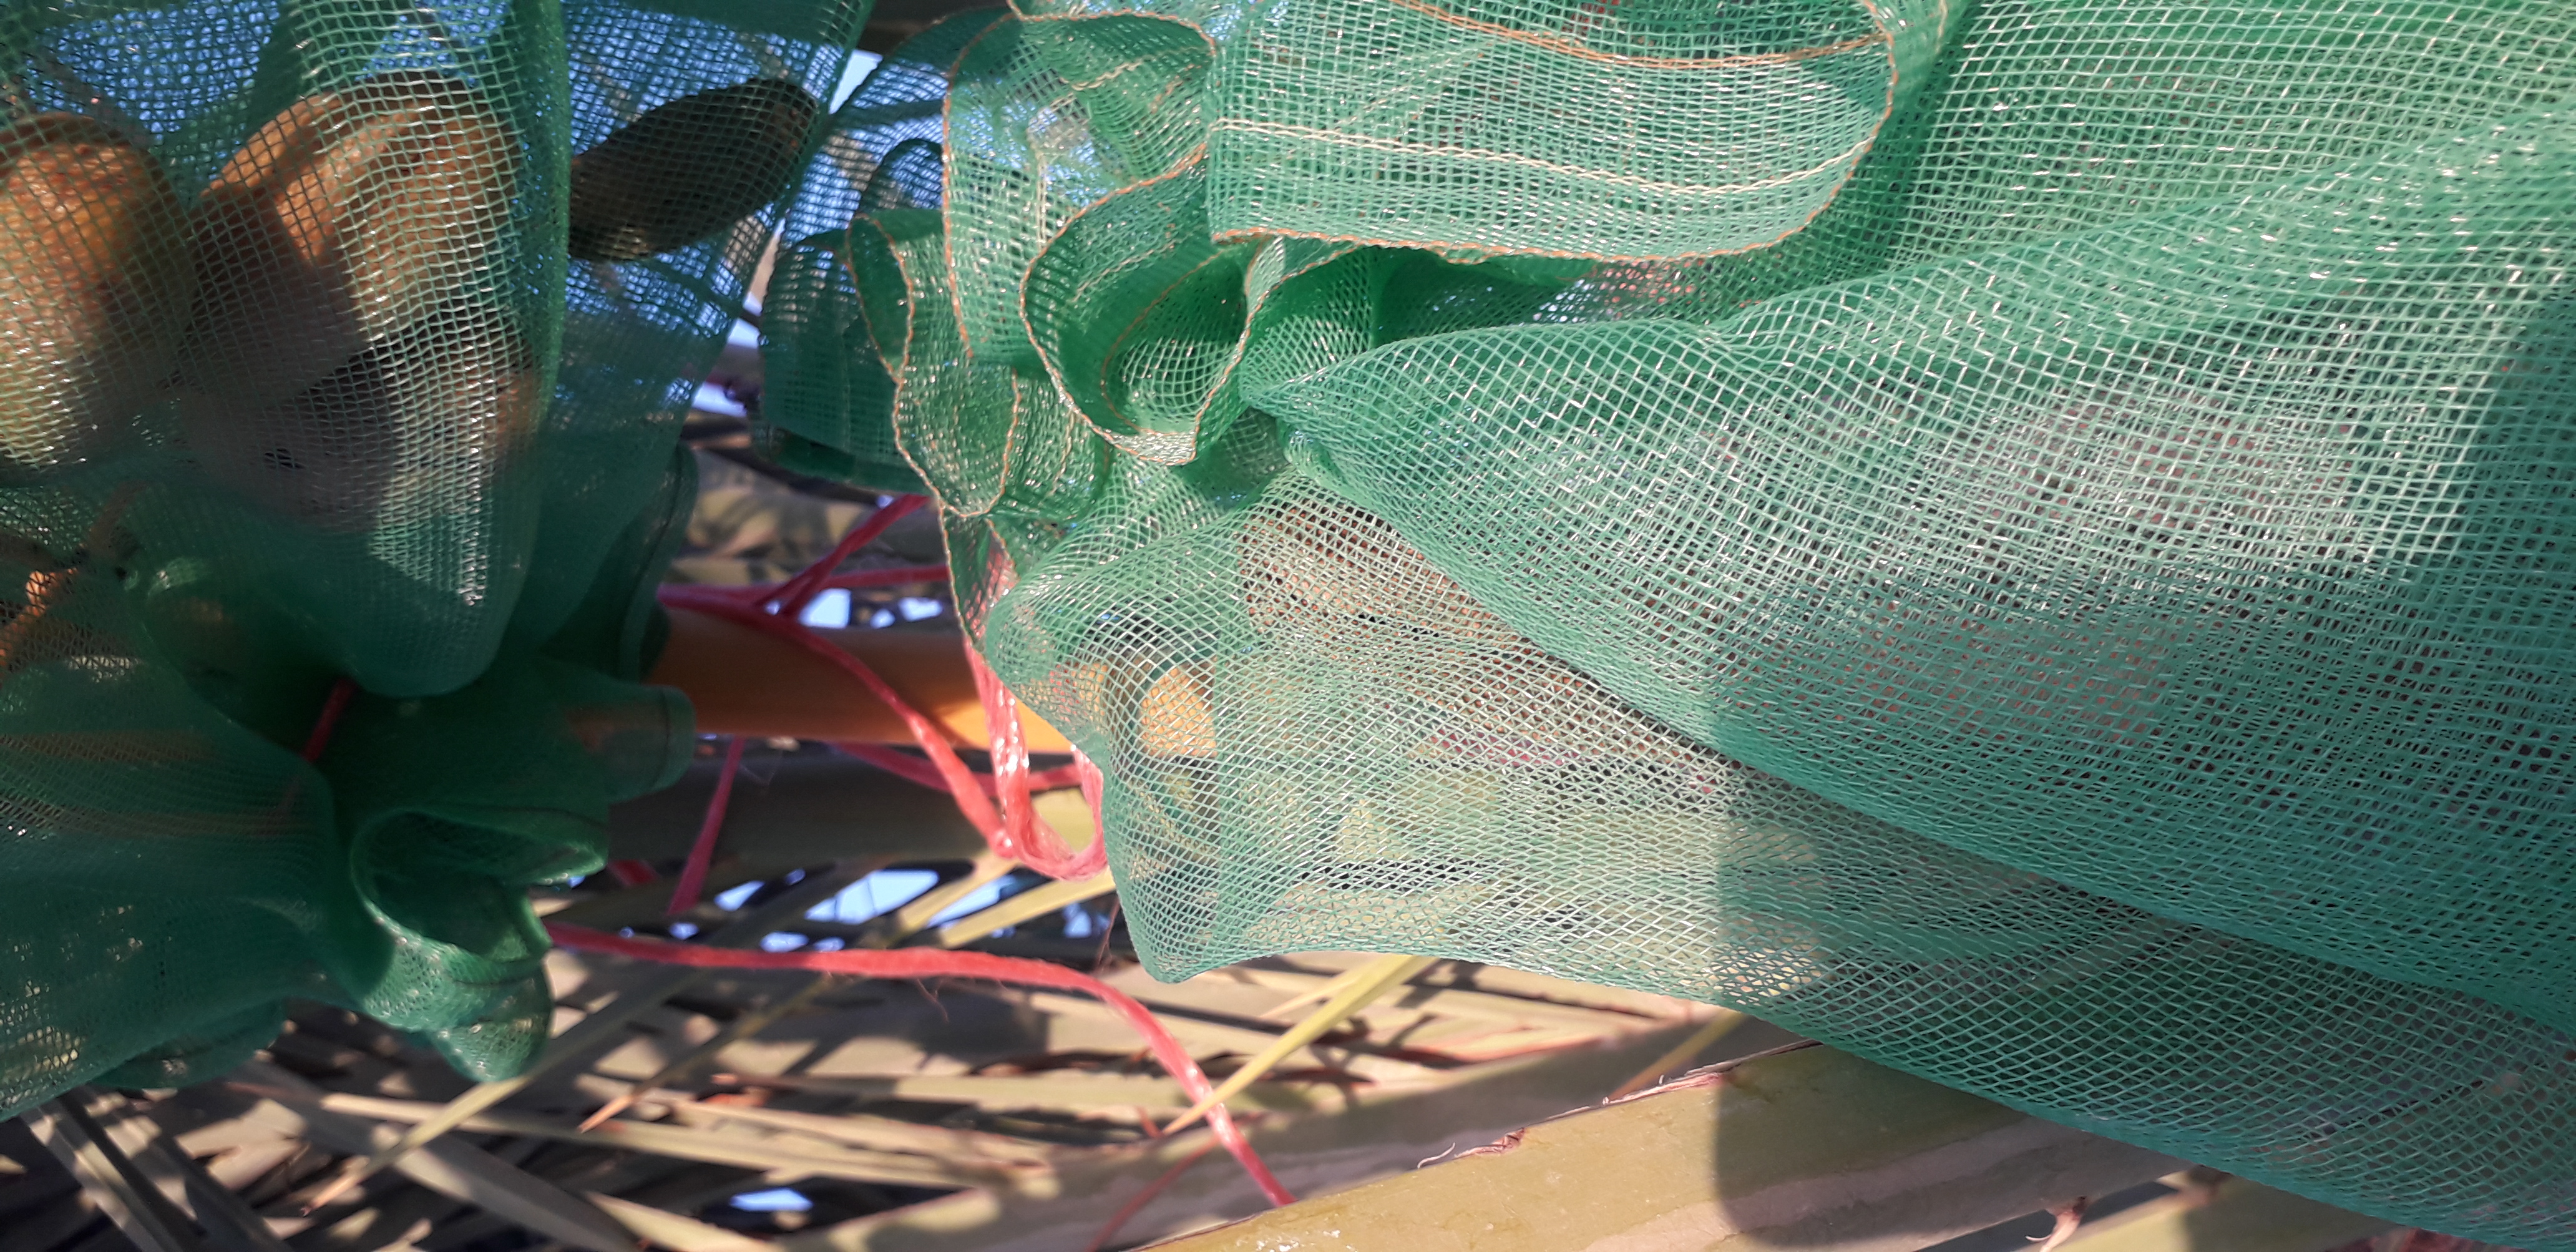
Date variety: Boumajhoul